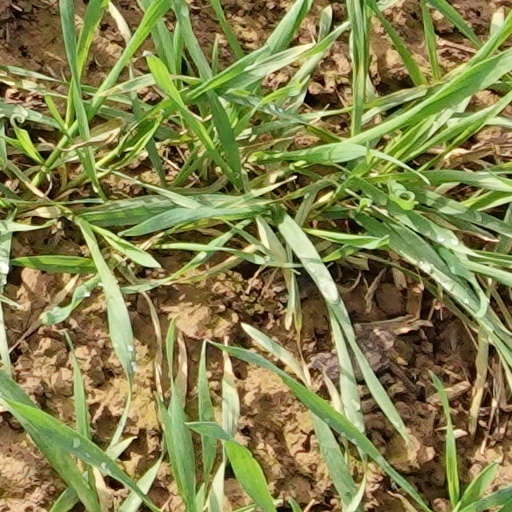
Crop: wheat